Captain Khan (film)

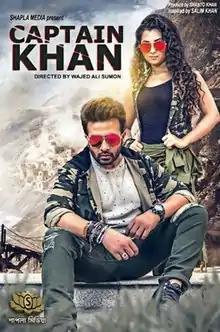
The theatrical poster

Captain Khan is a 2018 Bangladeshi action thriller film directed by Wajed Ali Sumon and written by Delowar Hossain Dil. The film was produced by Selim Khan under the banner of Shapla Media. It features superstar Shakib Khan, Shabnom Bubly, Khalid Hossain Samrat, Misha Sawdagor and Ashish Vidyarthi in the lead roles. It also features Amit Hasan, Sadek Bachchu, Don and Shiba Shanu in supporting roles. It is a remake of the 2014 Tamil film "Anjaan" . The film had a nationwide theatrical release on Eid-ul-Adha 2018.